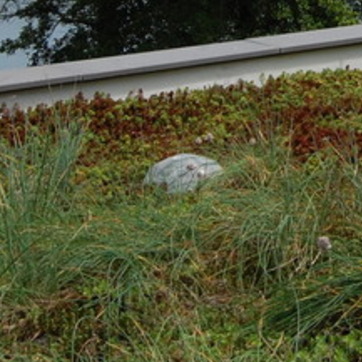
Material: stone